Joseph of Arimathea

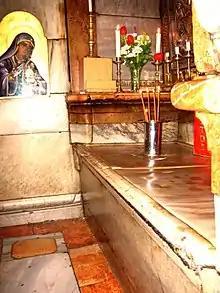
Purported tomb of Jesus (provided by Joseph) in the Church of the Holy Sepulchre

Joseph of Arimathea is venerated as a saint by the Catholic, Oriental Orthodox and Eastern Orthodox Churches, and in some Protestant traditions. The traditional Roman calendar marked his feast day on 17 March, but he is now listed, along with Saint Nicodemus, on 31 August in the . Eastern Orthodox churches commemorate him on the "Third Sunday of Pascha" (i.e., the second Sunday after Easter) and on 31 July, a date shared by Lutheran churches. He is included in the Myrrhbearers.